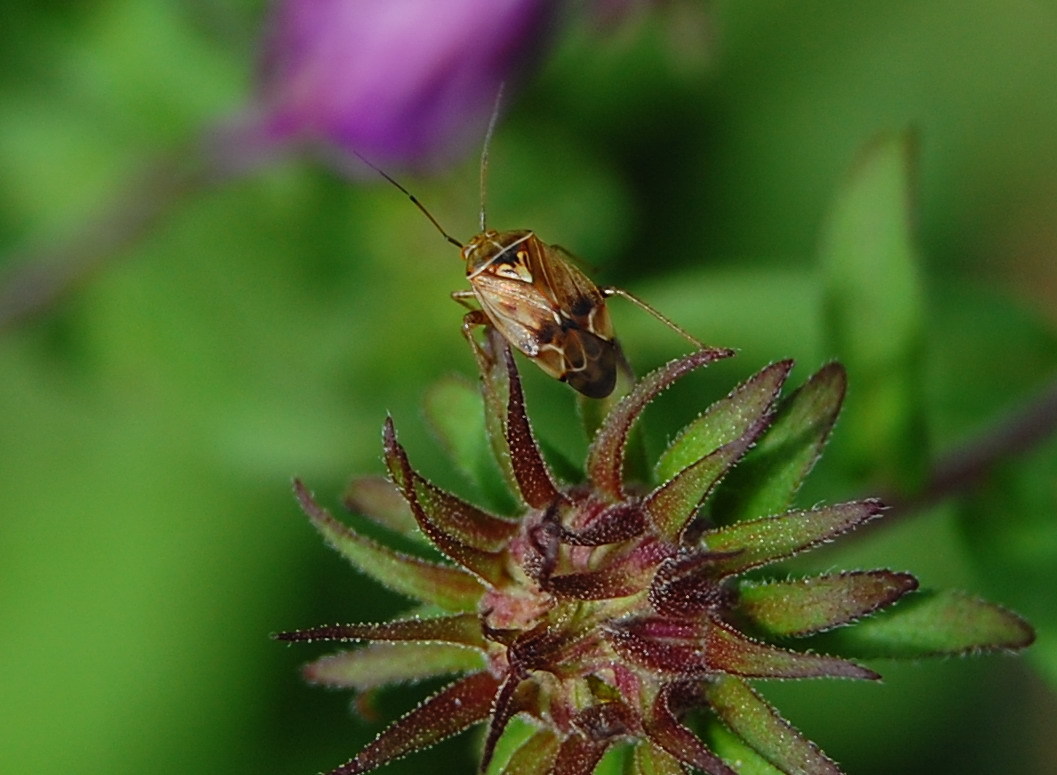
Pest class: lygus_bug